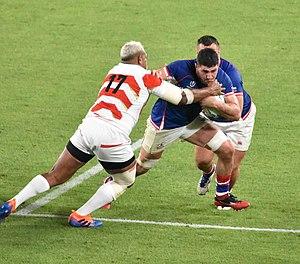
Isileli Nakajima Vakauta, né le 9 juillet 1989 à Vaiola, est un joueur de rugby à XV international japonais d'origine tongienne. Il évolue au poste de pilier depuis 2019, après avoir joué principalement aux postes de deuxième ligne et troisième ligne centre. Il joue avec le club des Kobelco Steelers en Top League depuis 2015.